2nd Military Region (Algeria)

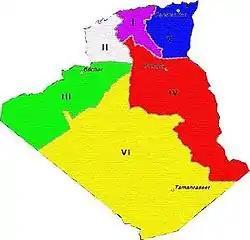
Algerian military regions in 1993.

Up until the early 1990s, most of the field units of the armed forces were stationed in the 2nd and the 3rd Military Regions. The 8th Armoured Division is based at Ras El Ma, 90 kilometres from Sidi Bel Abbes, in the 2nd Military Region.